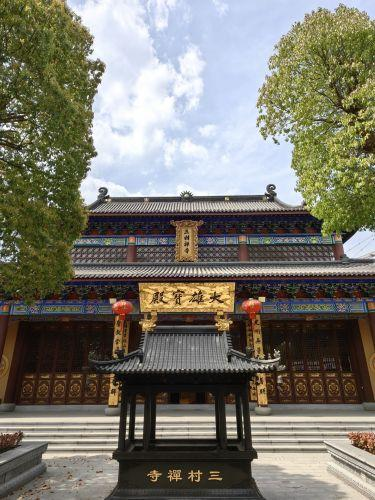
地标名称：三村禅寺
所在城市：杭州市·上城区